Jongmyo

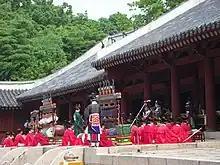
Performance of "Jongmyo Jeryeak", May 2007.

An elaborate performance of ancient court music (with accompanying dance) known as "jongmyo jeryeak" is performed there each year for the "jongmyo jerye" ritual. Musicians, dancers, and scholars would perform Confucian rituals, such as the "jongmyo daeje" (royal shrine ritual) in the courtyard five times a year. Today, the rituals have been reconstructed and revived. The "jongmyo daeje" has been designated as Intangible Cultural Heritage No. 56 and is performed every year on the first Sunday in May. The "jongmyo jeryeak", the traditional court music of Joseon, is performed by the Royal Court Orchestra and has been designated as Intangible Cultural Heritage No. 1. This court music has its origins in Chinese court music that was brought to Korea during the Goryeo period (918–1392). King Sejong composed new music for the ritual based largely on "hyangak" (with some "dangak") in 1447 and 1462.